Ambleteuse

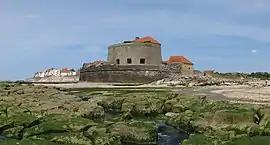
Vauban's Fort Mahon and the river Slack in Ambleteuse

Ambleteuse (Picard: "Imbelteuse") is a commune in the Pas-de-Calais department in northern France.